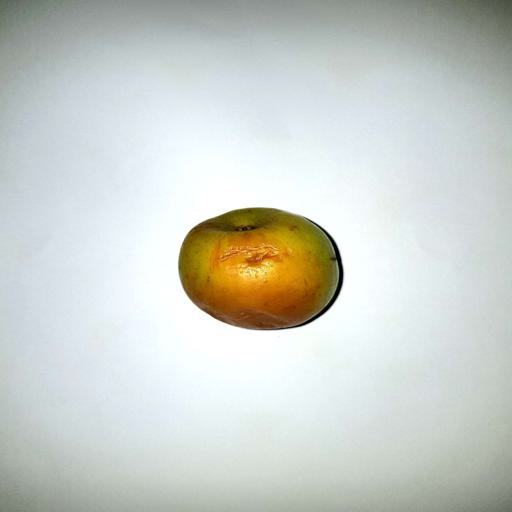
Label: bruised